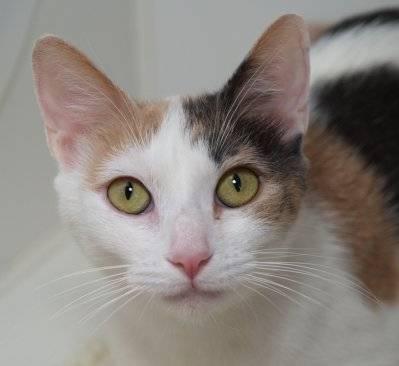
cat